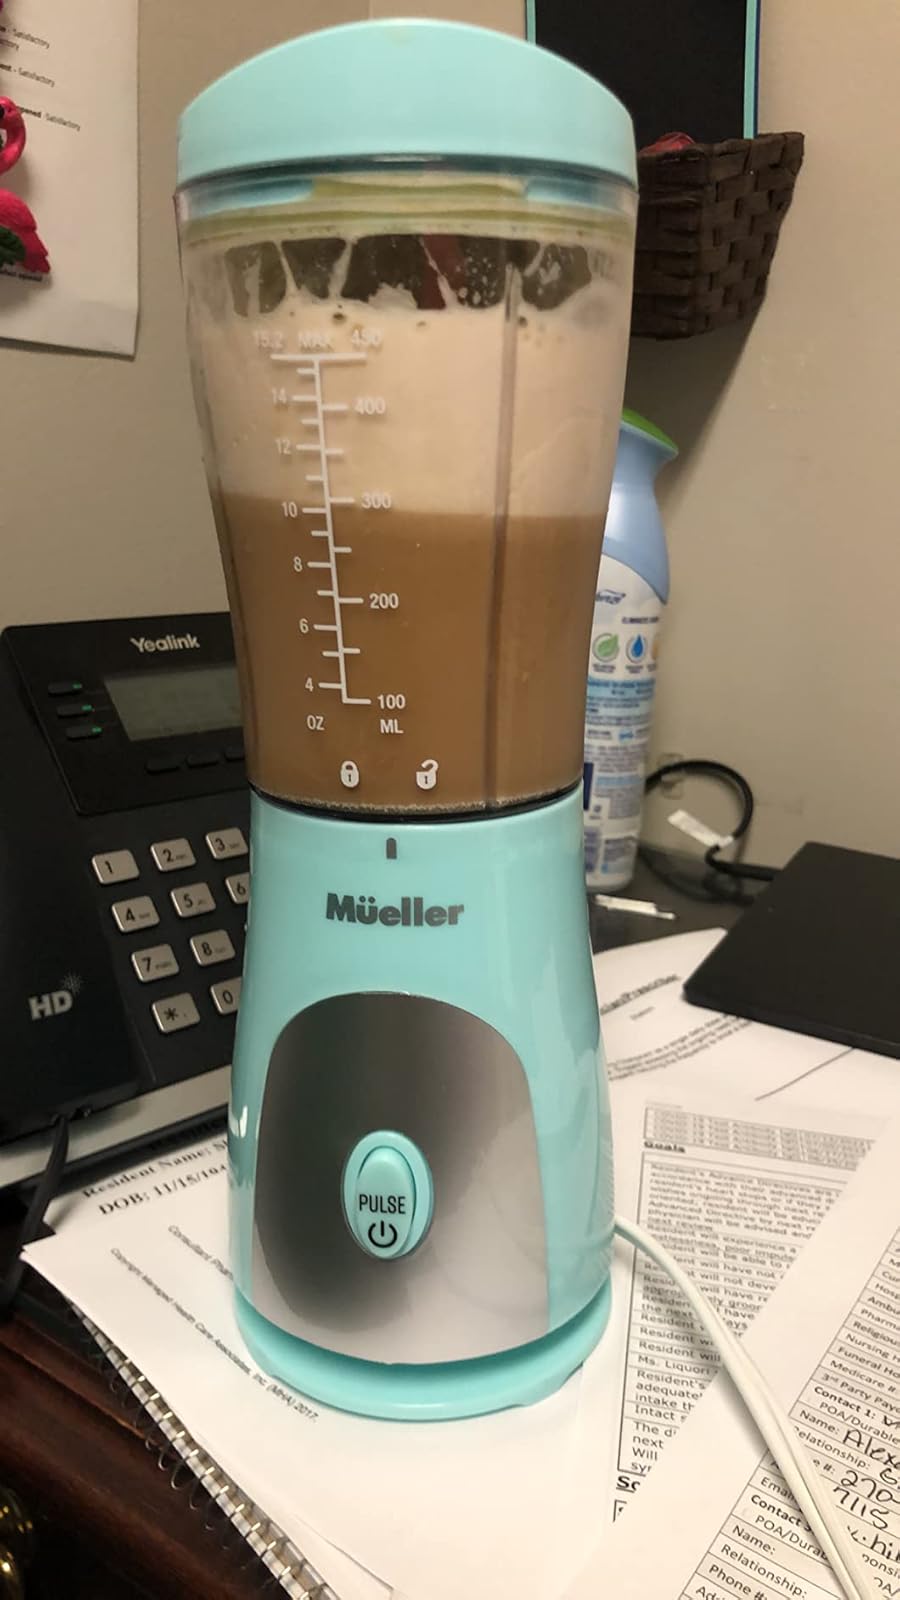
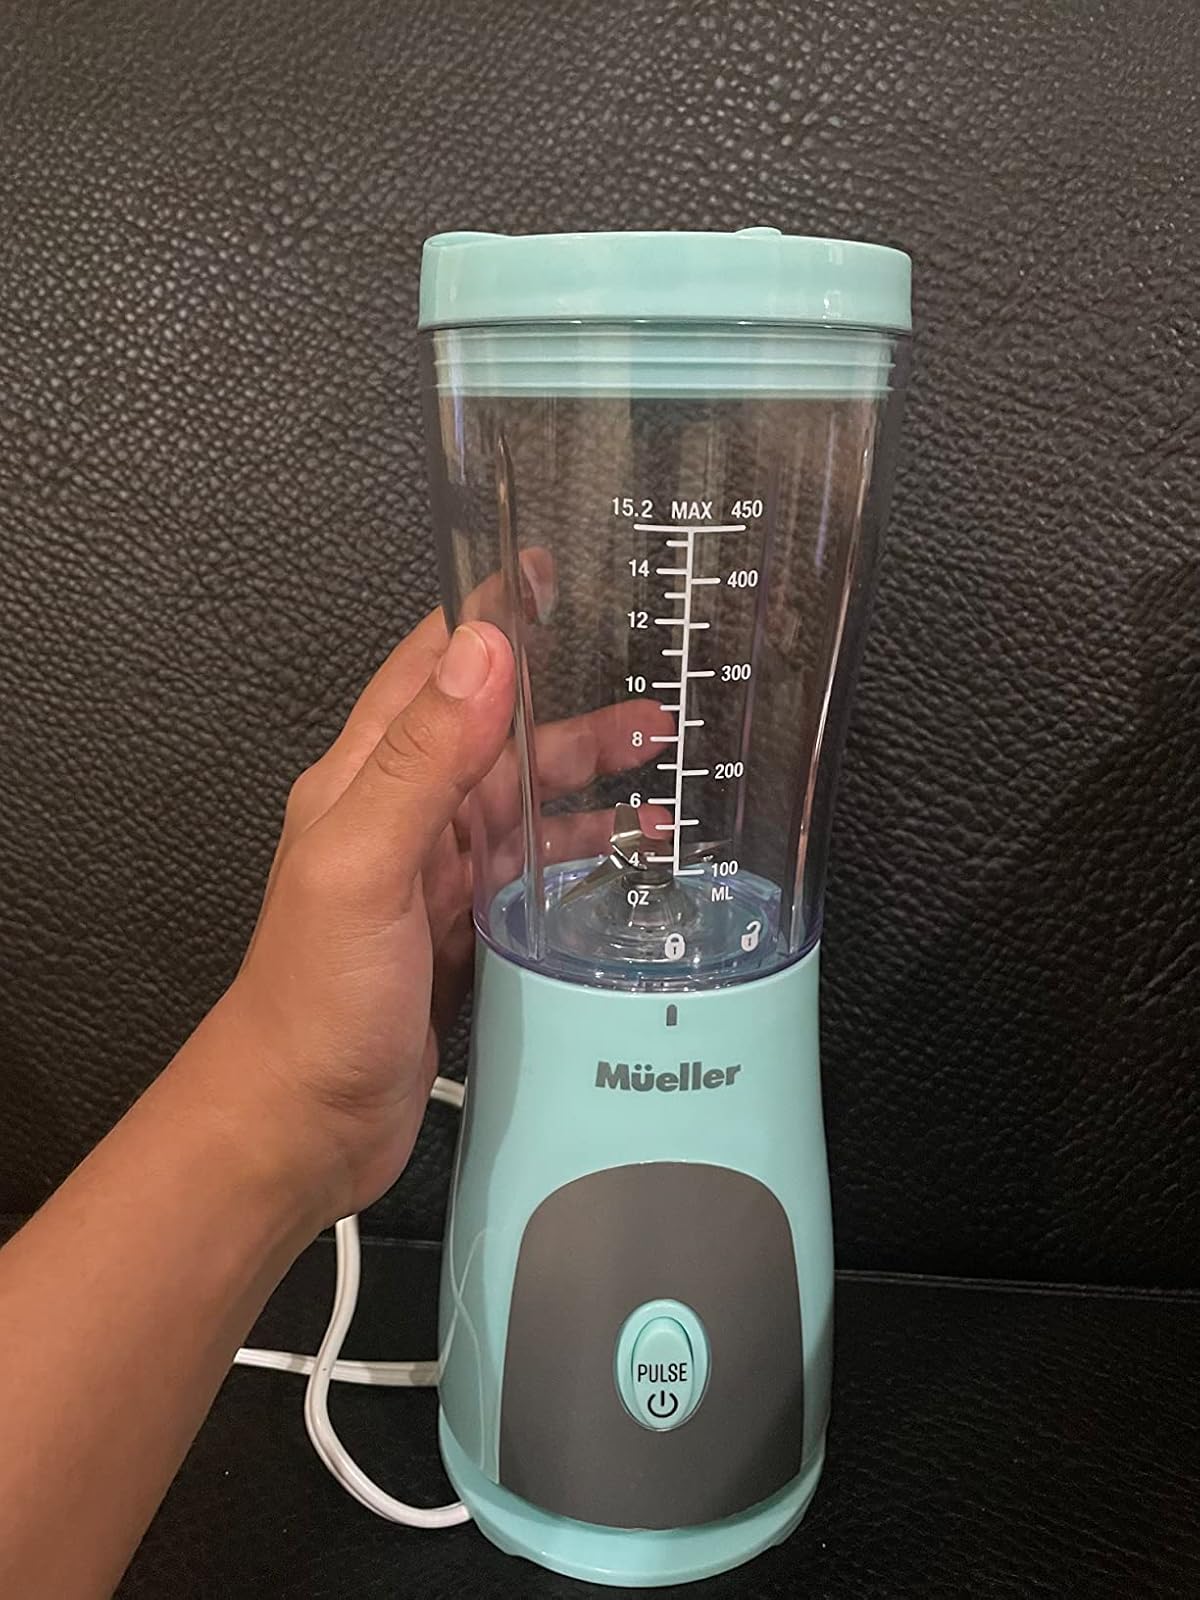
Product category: items_blender
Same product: yes